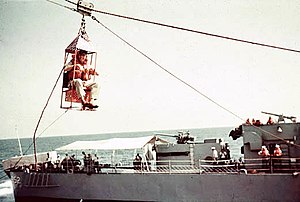
RAS (søfart)
Personeloverførsel fra USS Rankin, 1960 jackstay transfer
Replenishment At Sea eller Underway replenishment er en maritim disciplin, der tillader overførsel af beholdninger fra et skib til et andet til søs og under gang. Den anvendes primært af militære enheder.